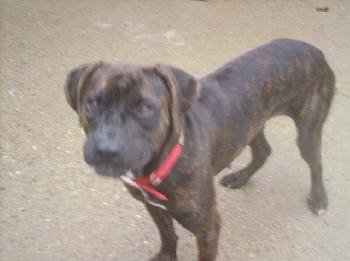
Label: dog